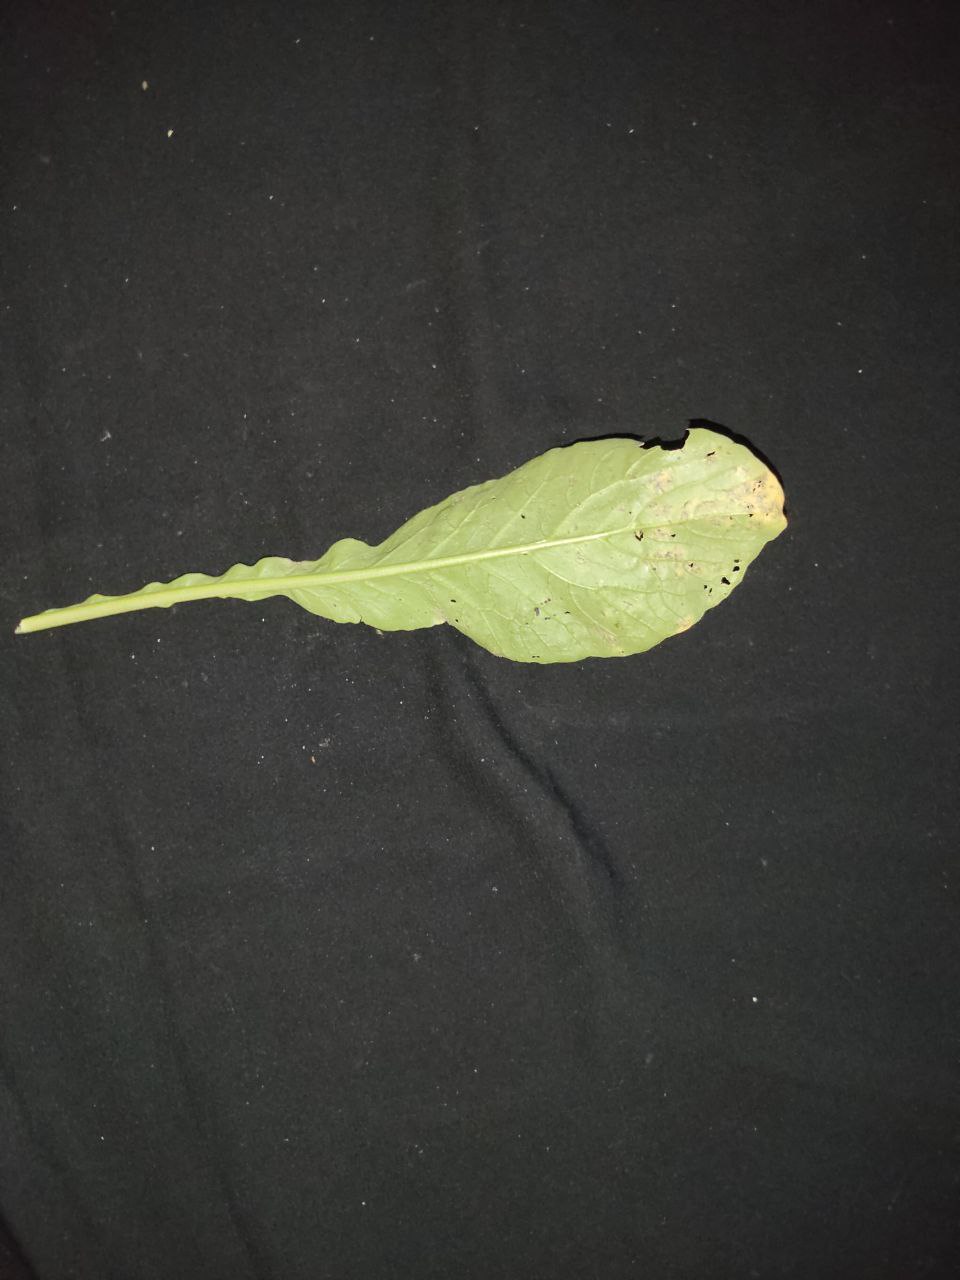
Label: Downey mildew